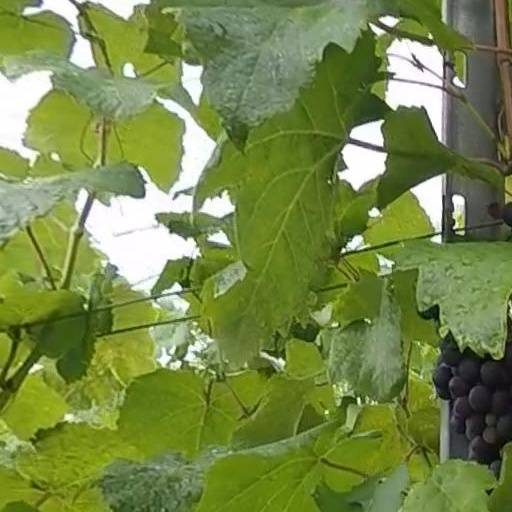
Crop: grape